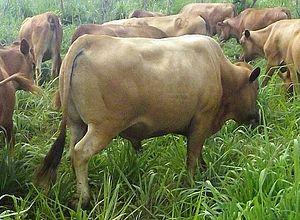
Boeuf de 4 ans, Sogenac (ex-JVL)
La Ndama, ou N'dama, est une race bovine d'Afrique occidentale et centrale. Elle est trypano-tolérante et résistante à la piroplasmose transmise par les tiques, ce qui fait d'elle la seule race pouvant être élevée sans trop de problèmes en Afrique équatoriale.